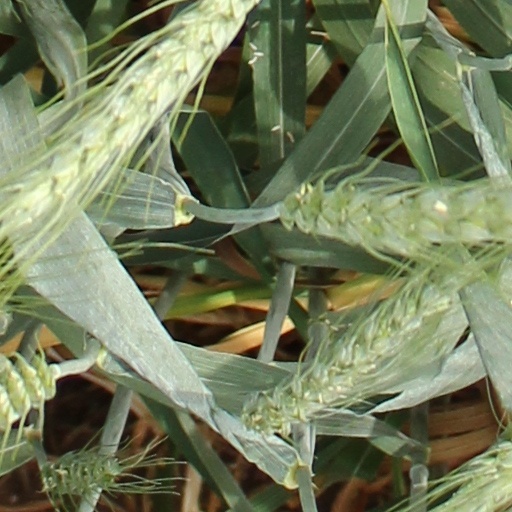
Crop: wheat